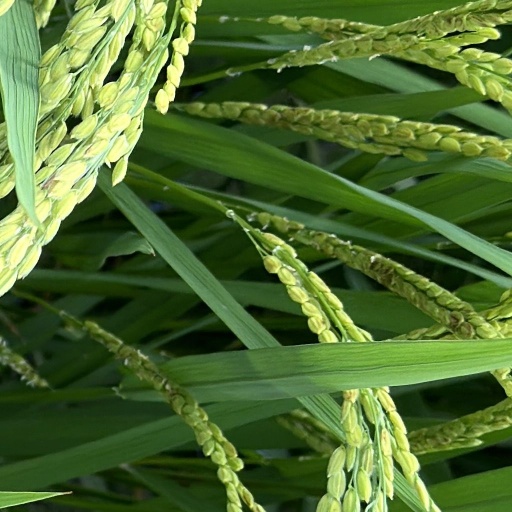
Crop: rice